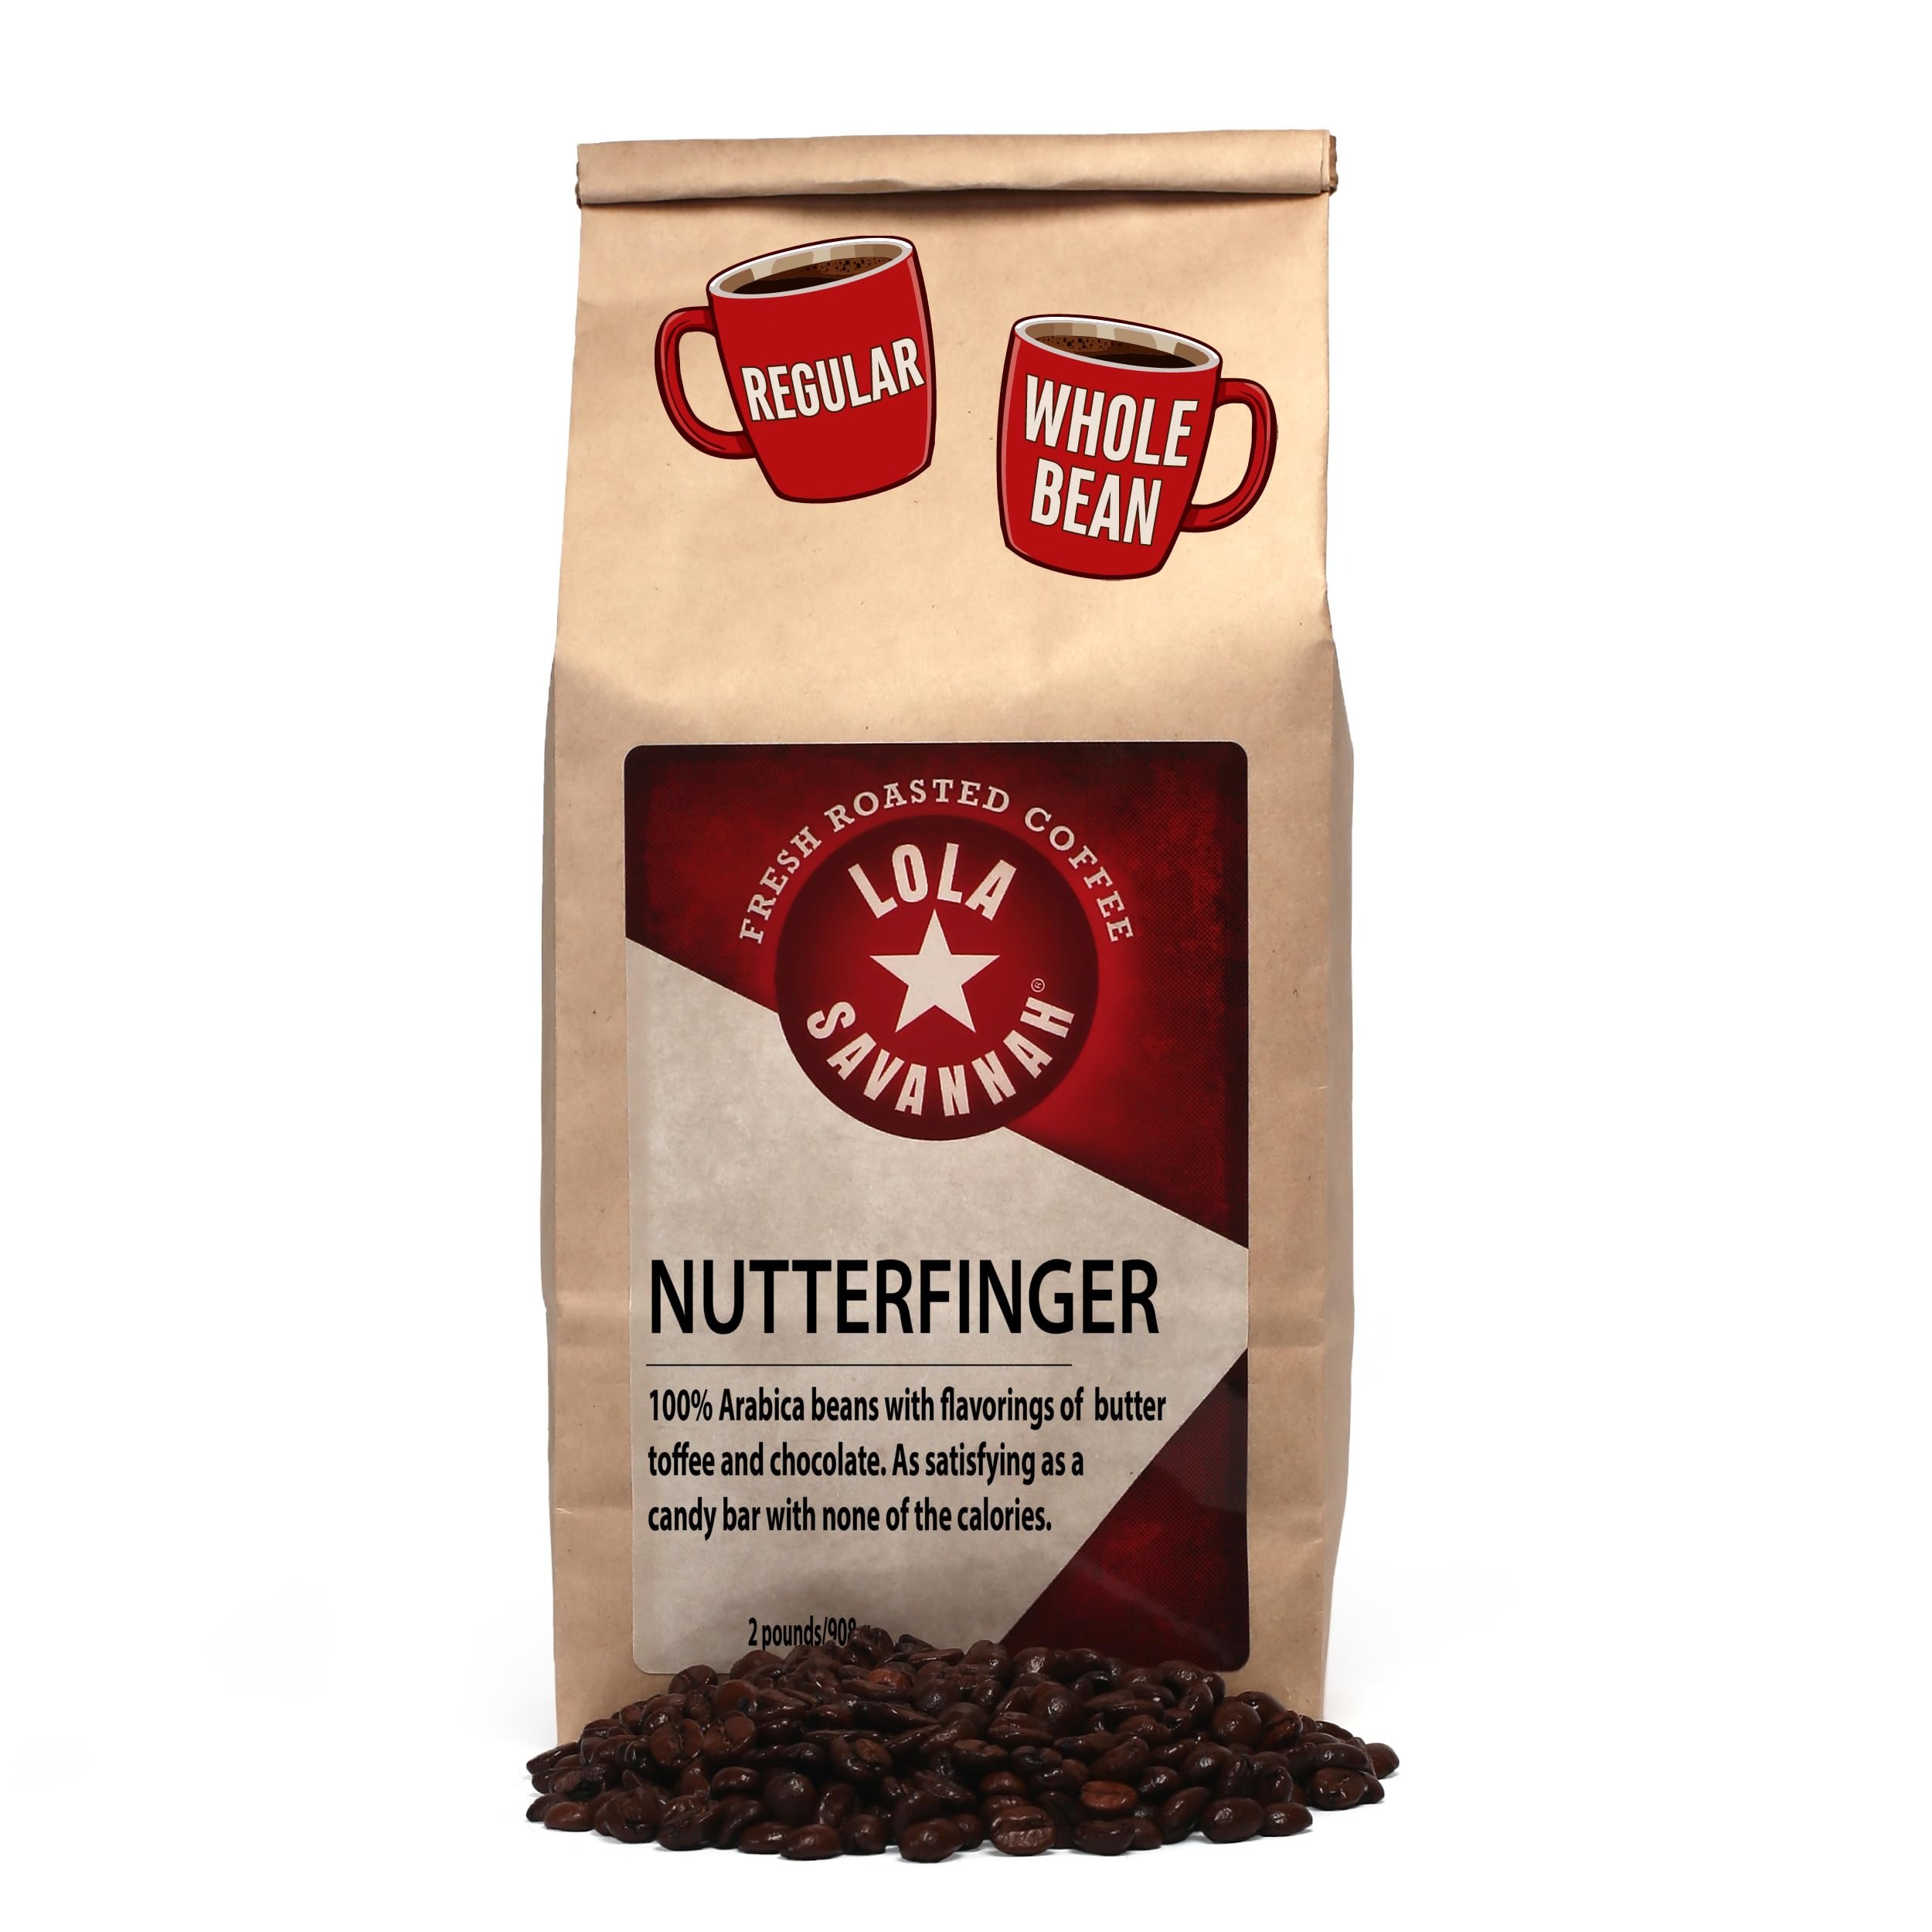
Item Name: Lola Savannah Nutterfinger Whole Bean Caffeinated Coffee, 2lb
Bullet Point 1: FLAVOUR-FUL COMBINATION - Indulge your taste buds with Lola Savannah Nutterfinger Whole Bean Coffee, a delightful blend that combines butter toffee and chocolate flavorings with high-quality Arabica coffee beans. This unique blend combines the rich and creamy notes of butter toffee with chocolate's decadent and indulgent flavor.
Bullet Point 2: NATURAL SWEETNESS - The butter toffee flavor brings the coffee a sweet buttery richness reminiscent of the delightful candy. It adds a creamy and caramel-like undertone that adds depth to each sip. As you take a sip, you'll experience the smooth and velvety texture of the butter toffee flavor, complemented by the natural sweetness of the Arabica coffee.
Bullet Point 3: ENERGIZING AND CAFFEINATED - Start your day on a high note with Lola Savannah Nutterfinger Whole Coffee, which not only delights your senses but also provides a boost of caffeine to help you stay focused and energized throughout the day. With each sip, you'll be transported to a world of rich flavors and aromatic bliss, making every coffee moment truly enjoyable.
Bullet Point 4: PREMIUM ARABICA BEANS - Made from carefully selected Arabica coffee beans, this 2lb bag of whole coffee ensures a rich and smooth brew, delivering a satisfying taste experience with every sip. When you're craving the delicious taste of a candy bar but want to avoid the extra calories, this coffee offers a guilt-free solution, providing a confectionary experience in every cup.
Bullet Point 5: VERSATILE BREW - Whether you prefer to enjoy Lola Savannah Nutterfinger Whole Coffee as a classic hot cup of joy or experiment with different brewing methods, this blend offers versatility in brewing options. You can use it in a drip coffee maker, French press, pour-over, or even as an ingredient in cold brews or coffee-based desserts. Its robust flavor profile adapts well to different brewing techniques, allowing you to tailor your coffee experience to your preferences.
Product Description: Lola Savannah Nutterfinger Whole Bean Coffee is the perfect blend that combines the irresistible flavors of butter toffee and chocolate with premium Arabica coffee beans. The choice of high-quality Arabica coffee beans ensures that you enjoy the delightful flavors and experience a smooth and satisfying cup of coffee. Arabica beans are known for their superior taste and aroma, providing a well-rounded and balanced coffee experience. The beans are carefully selected and roasted to perfection, capturing the flavors of the butter, toffee, and chocolate while maintaining the natural characteristics of the coffee. Our commitment to quality and community shines through in every sip. Each 2-pound coffee bag combines Texas-sized flavors and craftsmanship, delivering a remarkable coffee adventure. Experience a refined coffee journey with Lola Savannah Nutterfinger Whole Bean Coffee!
Value: 32.0
Unit: Ounce

Price: 39.95